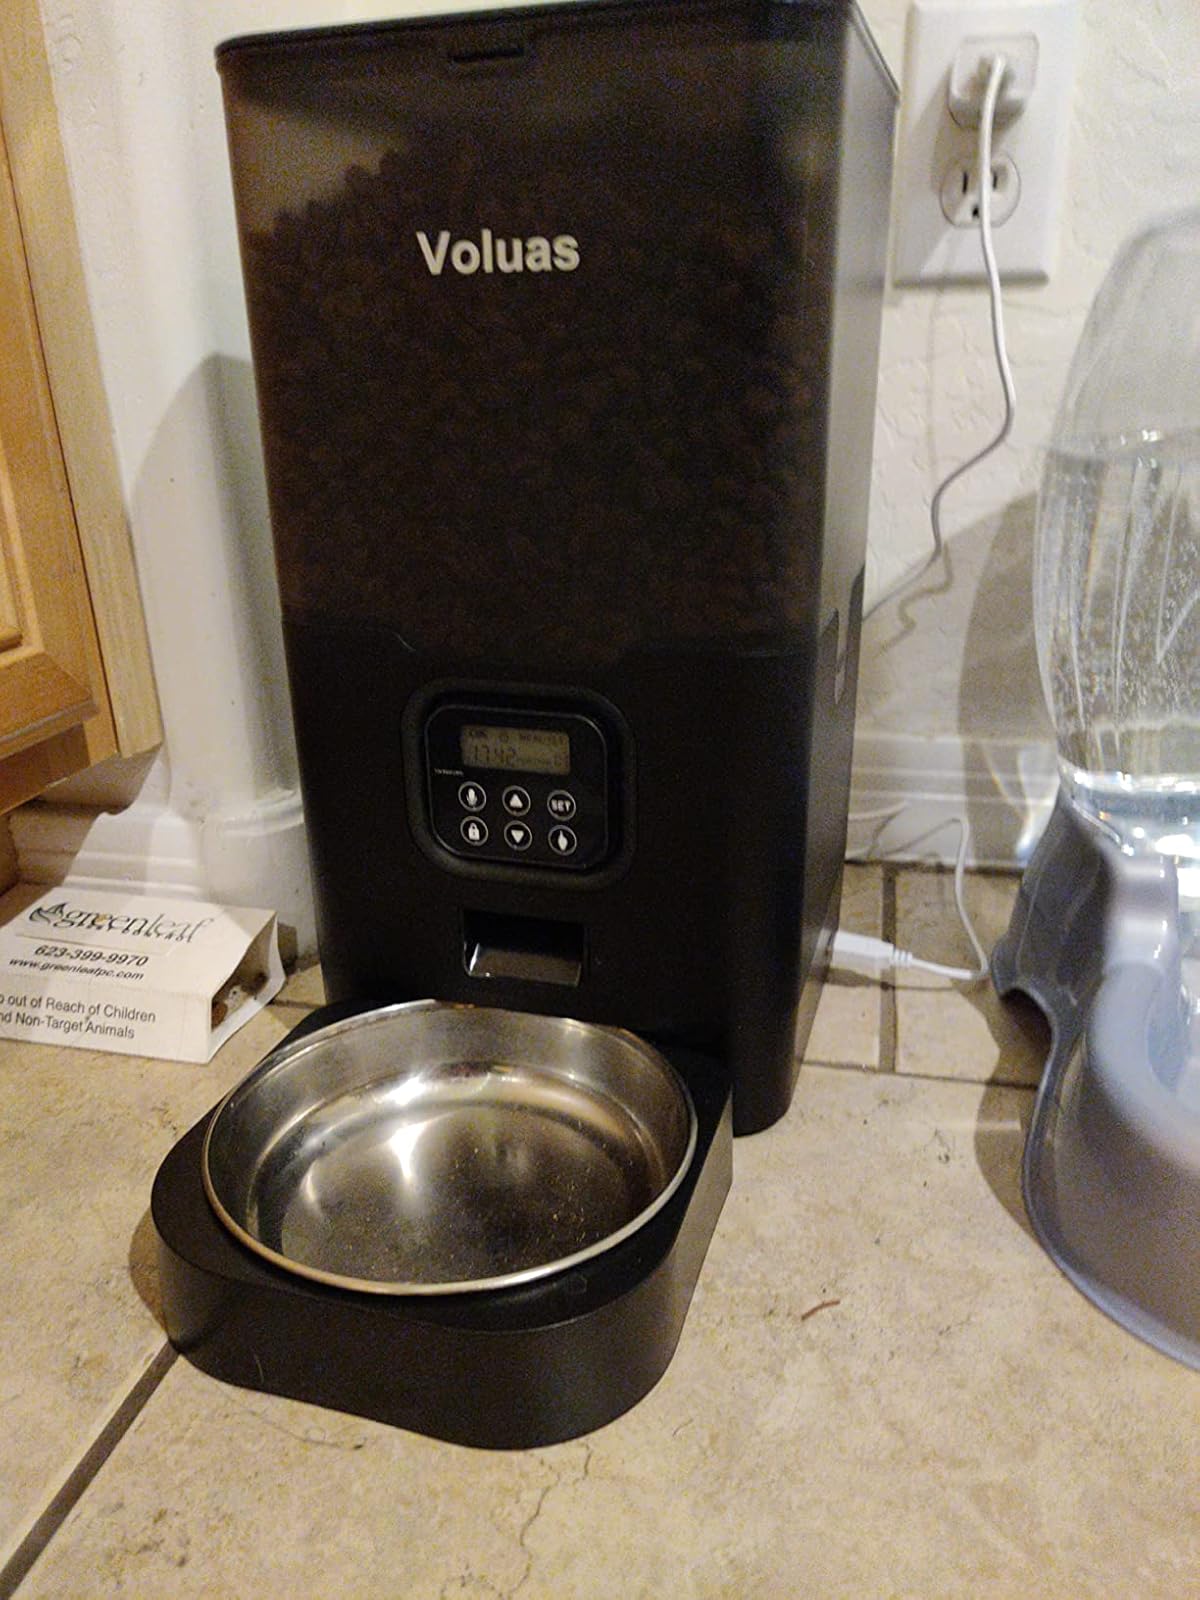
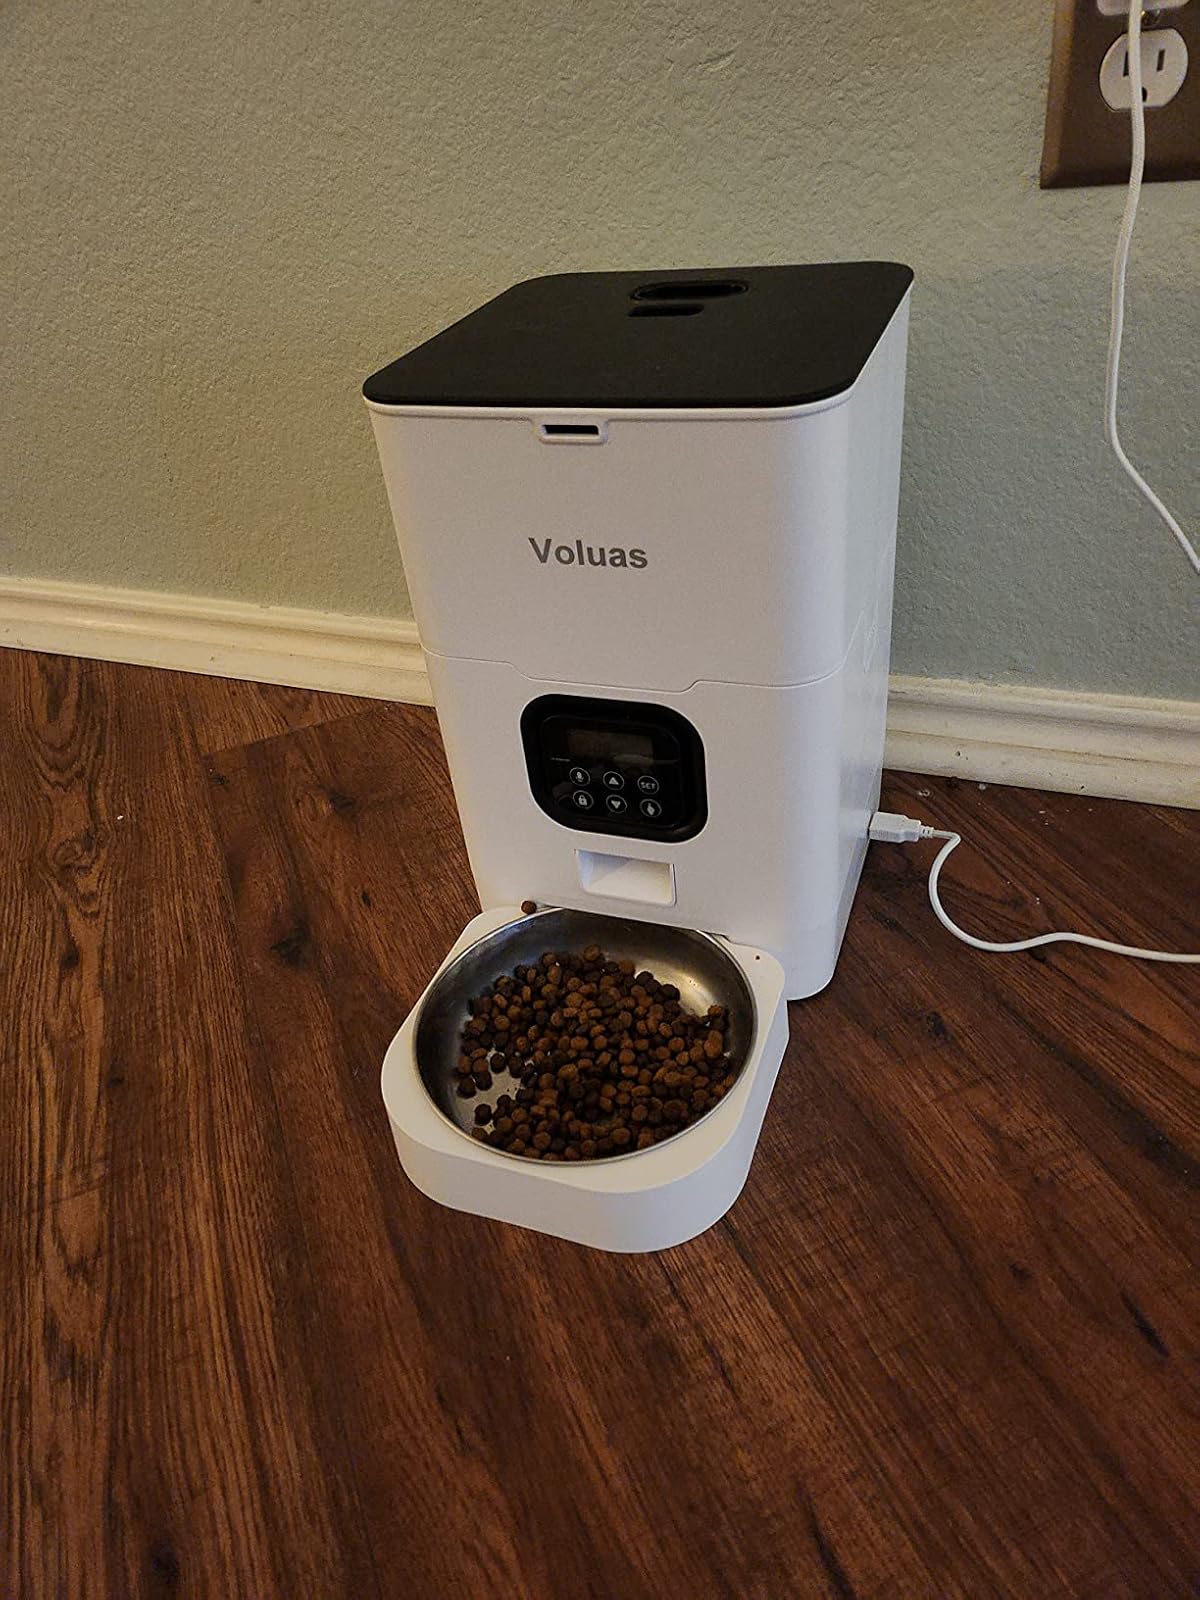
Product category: items_feeder
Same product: no